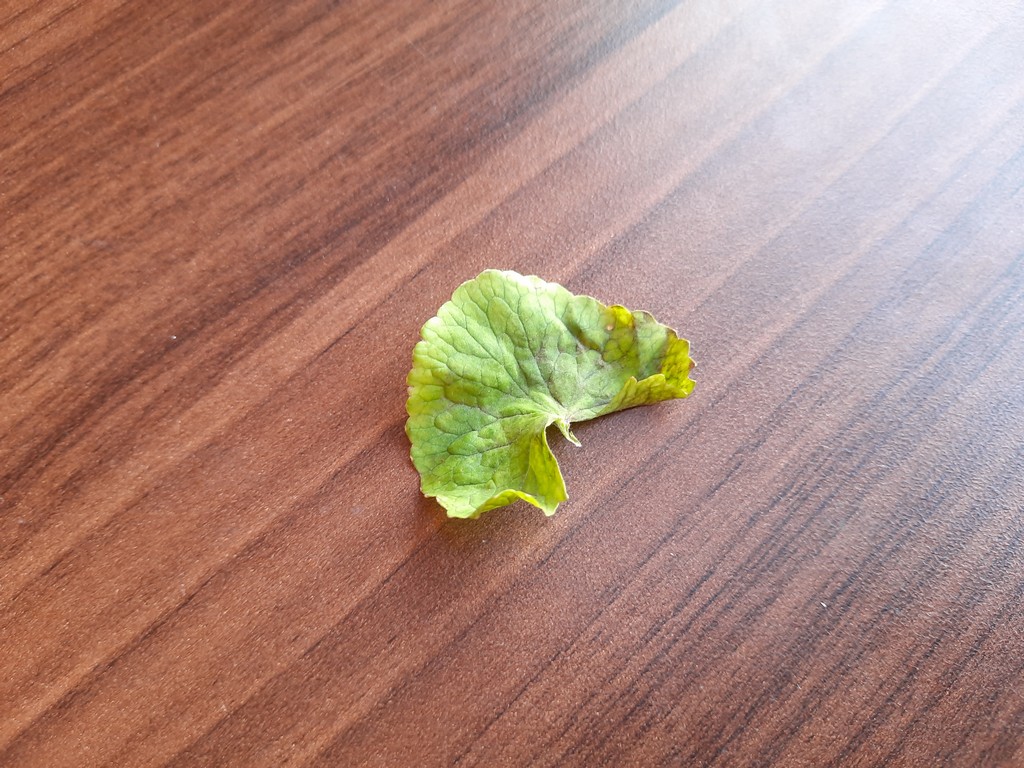
Label: Unhealthy